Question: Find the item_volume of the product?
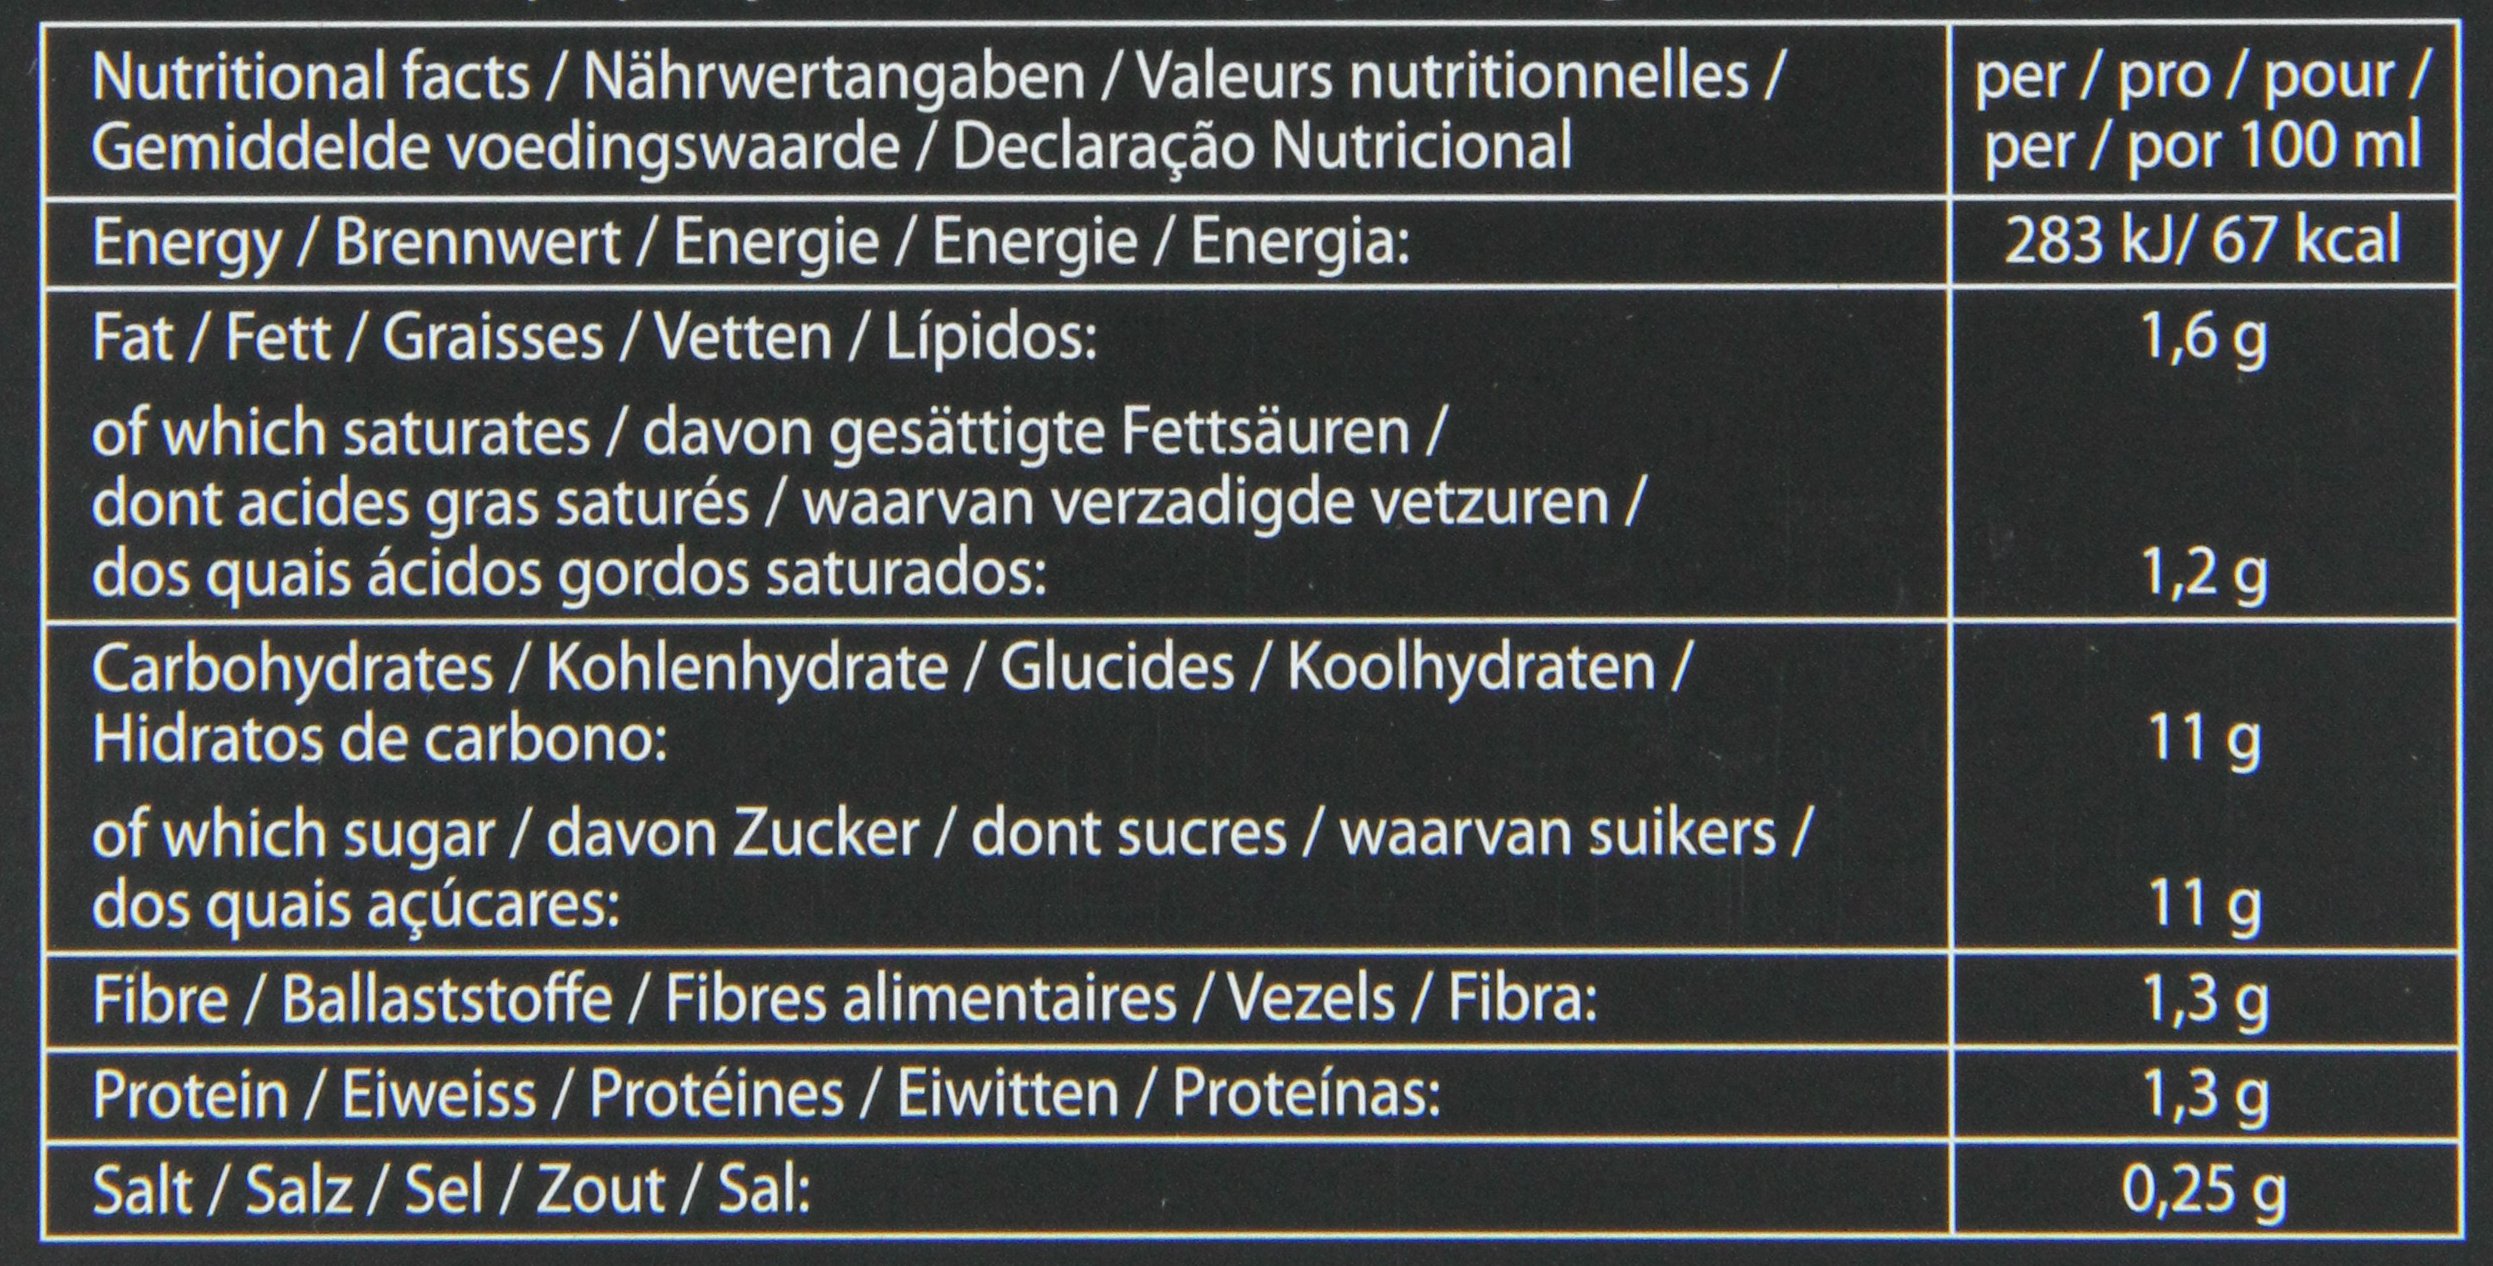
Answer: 100.0 millilitre